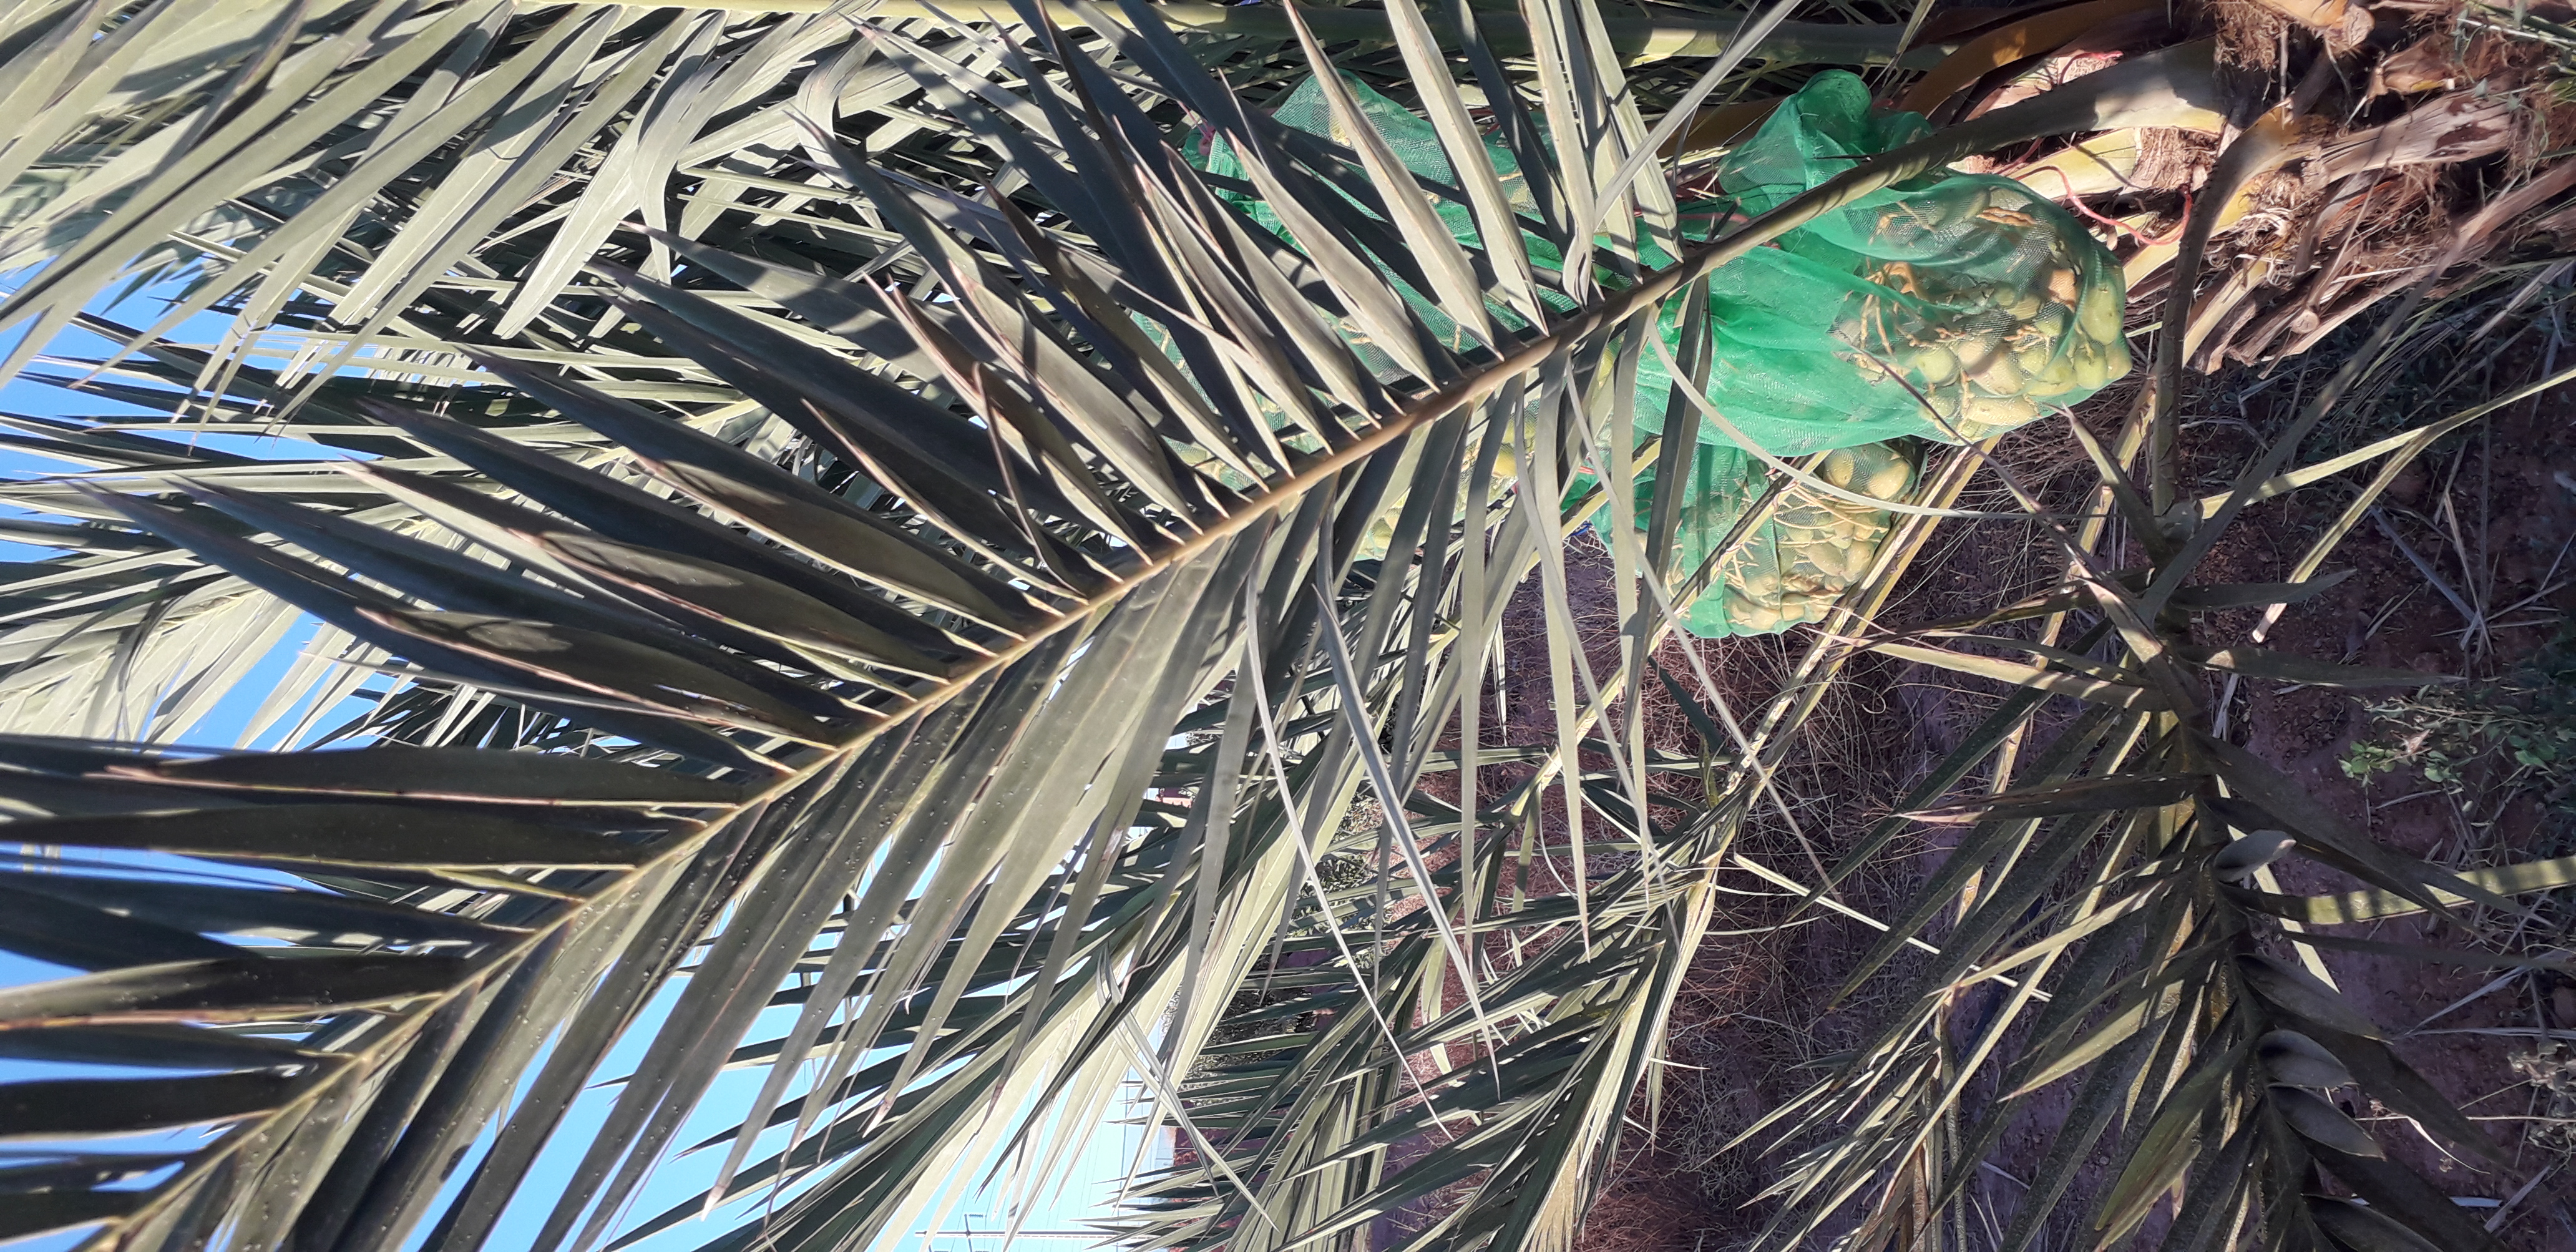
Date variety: Boumajhoul